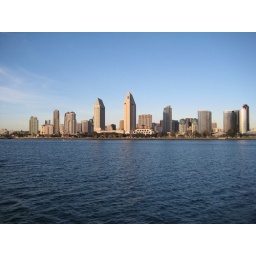
And a little stuff in the blue sky right there. Darn it.